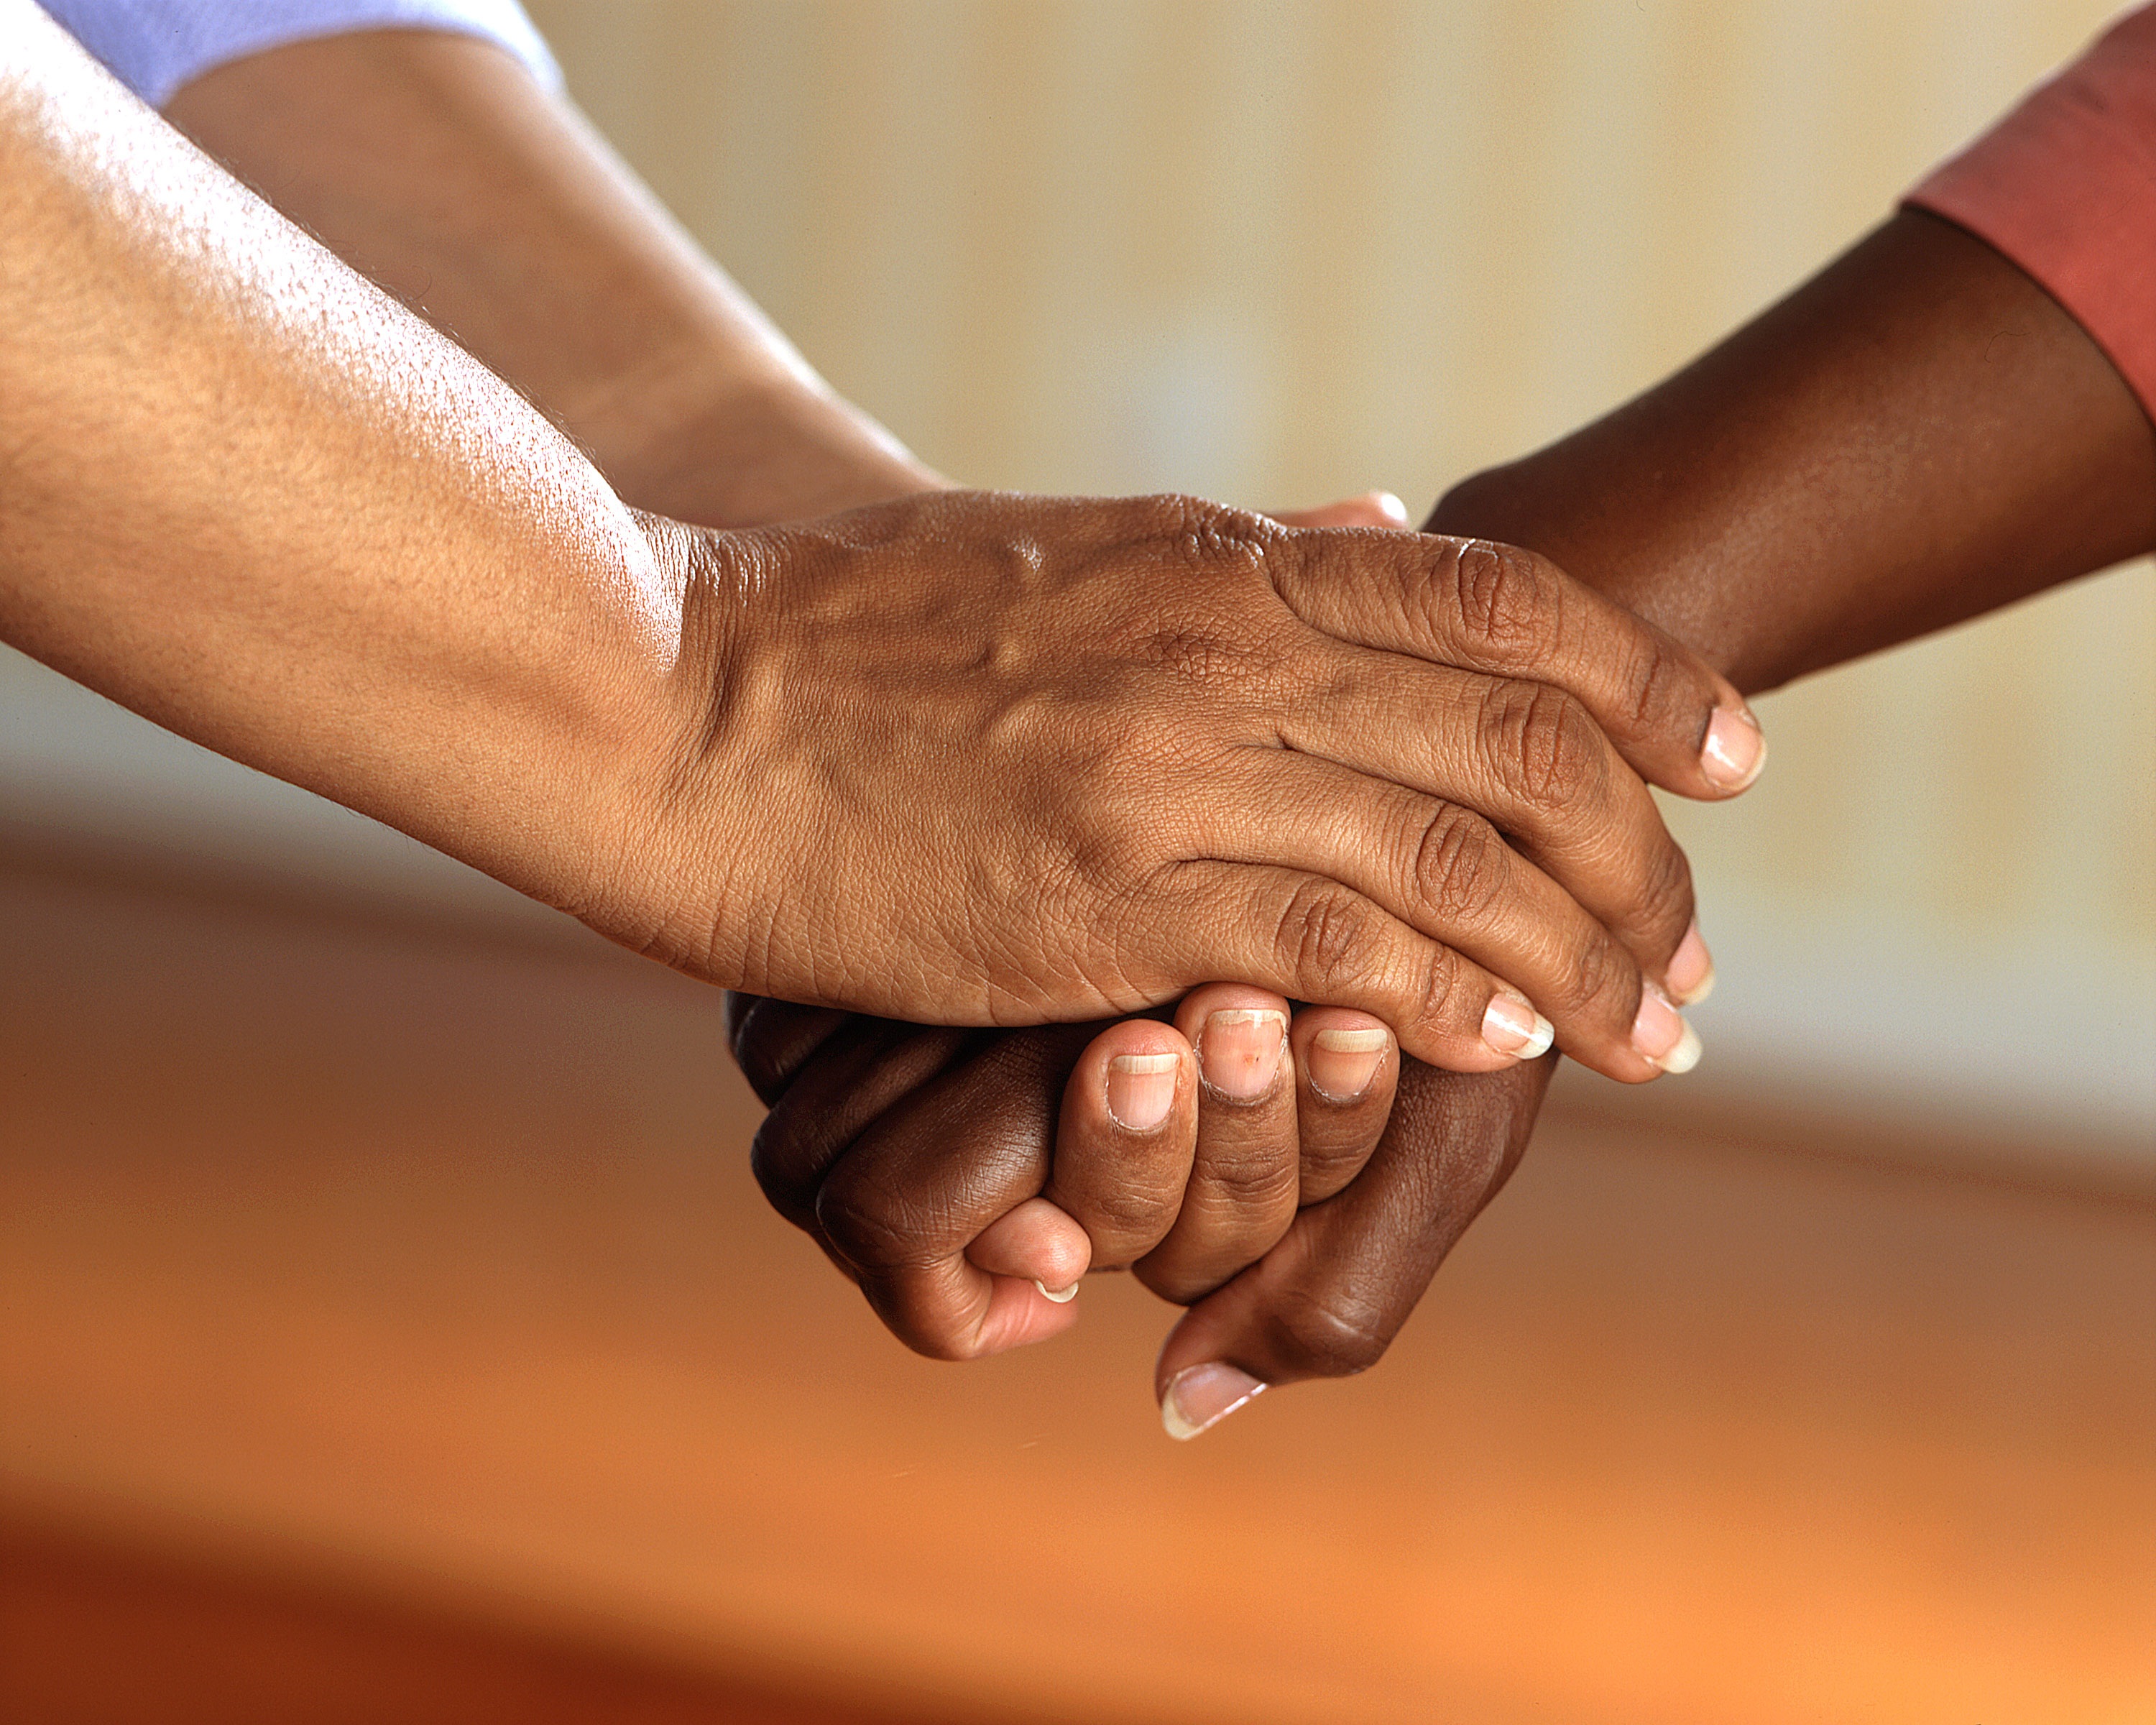
hand, man, person, people, leg, finger, communication, arm, muscle, holding hands, close up, human body, friends, hands, comfort, adult, interaction, sense, human action, physical fitness, clasped hands, assurance